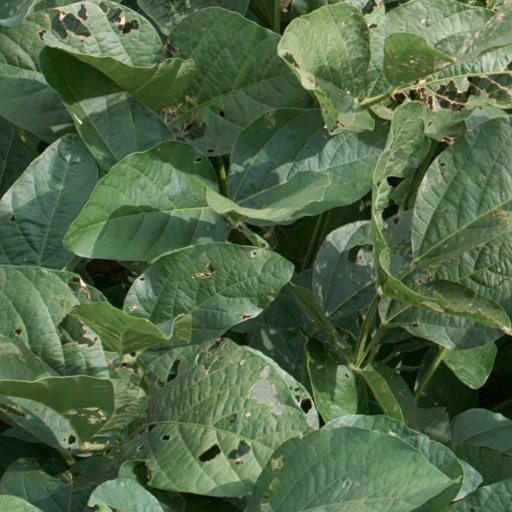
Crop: soybean